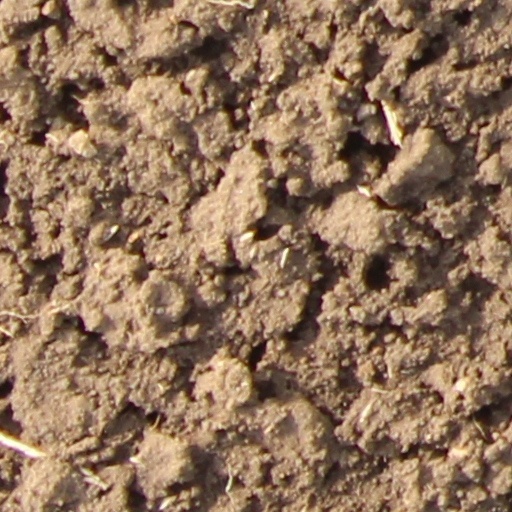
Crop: wheat